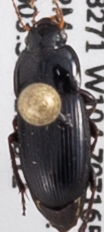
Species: Harpalus ellipsis
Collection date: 2021-05-12
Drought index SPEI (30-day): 1.382
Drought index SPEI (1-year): -0.476
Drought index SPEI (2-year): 0.23